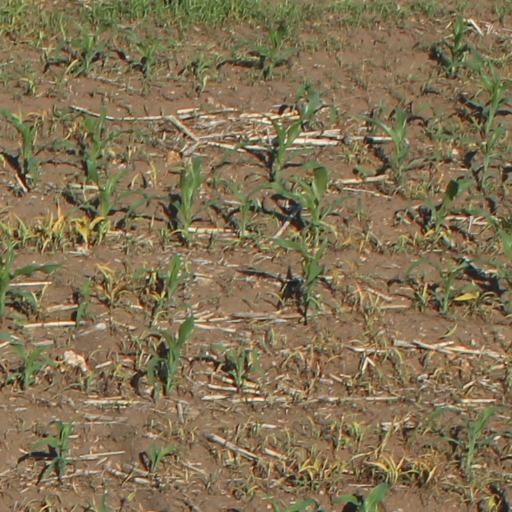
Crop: maize; corn